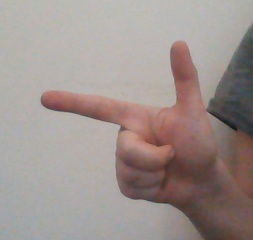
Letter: yaa